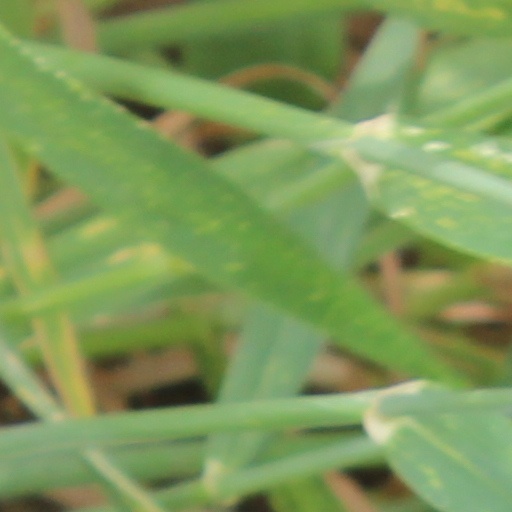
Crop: wheat